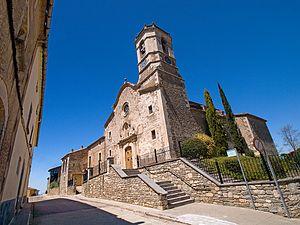
Sant Bartomeu del Grau est une commune de la province de Barcelone, en Catalogne, en Espagne, de la comarque d'Osona